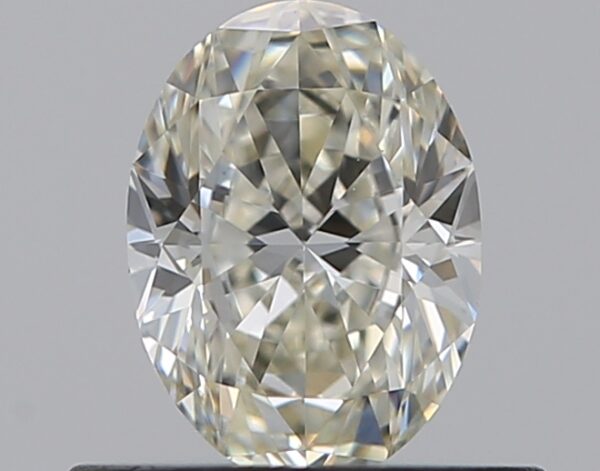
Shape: oval
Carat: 0.51
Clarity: VVS1
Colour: J
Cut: VG
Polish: EX
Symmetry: VG
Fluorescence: M
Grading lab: GIA
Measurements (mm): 6 x 4.4 x 2.8